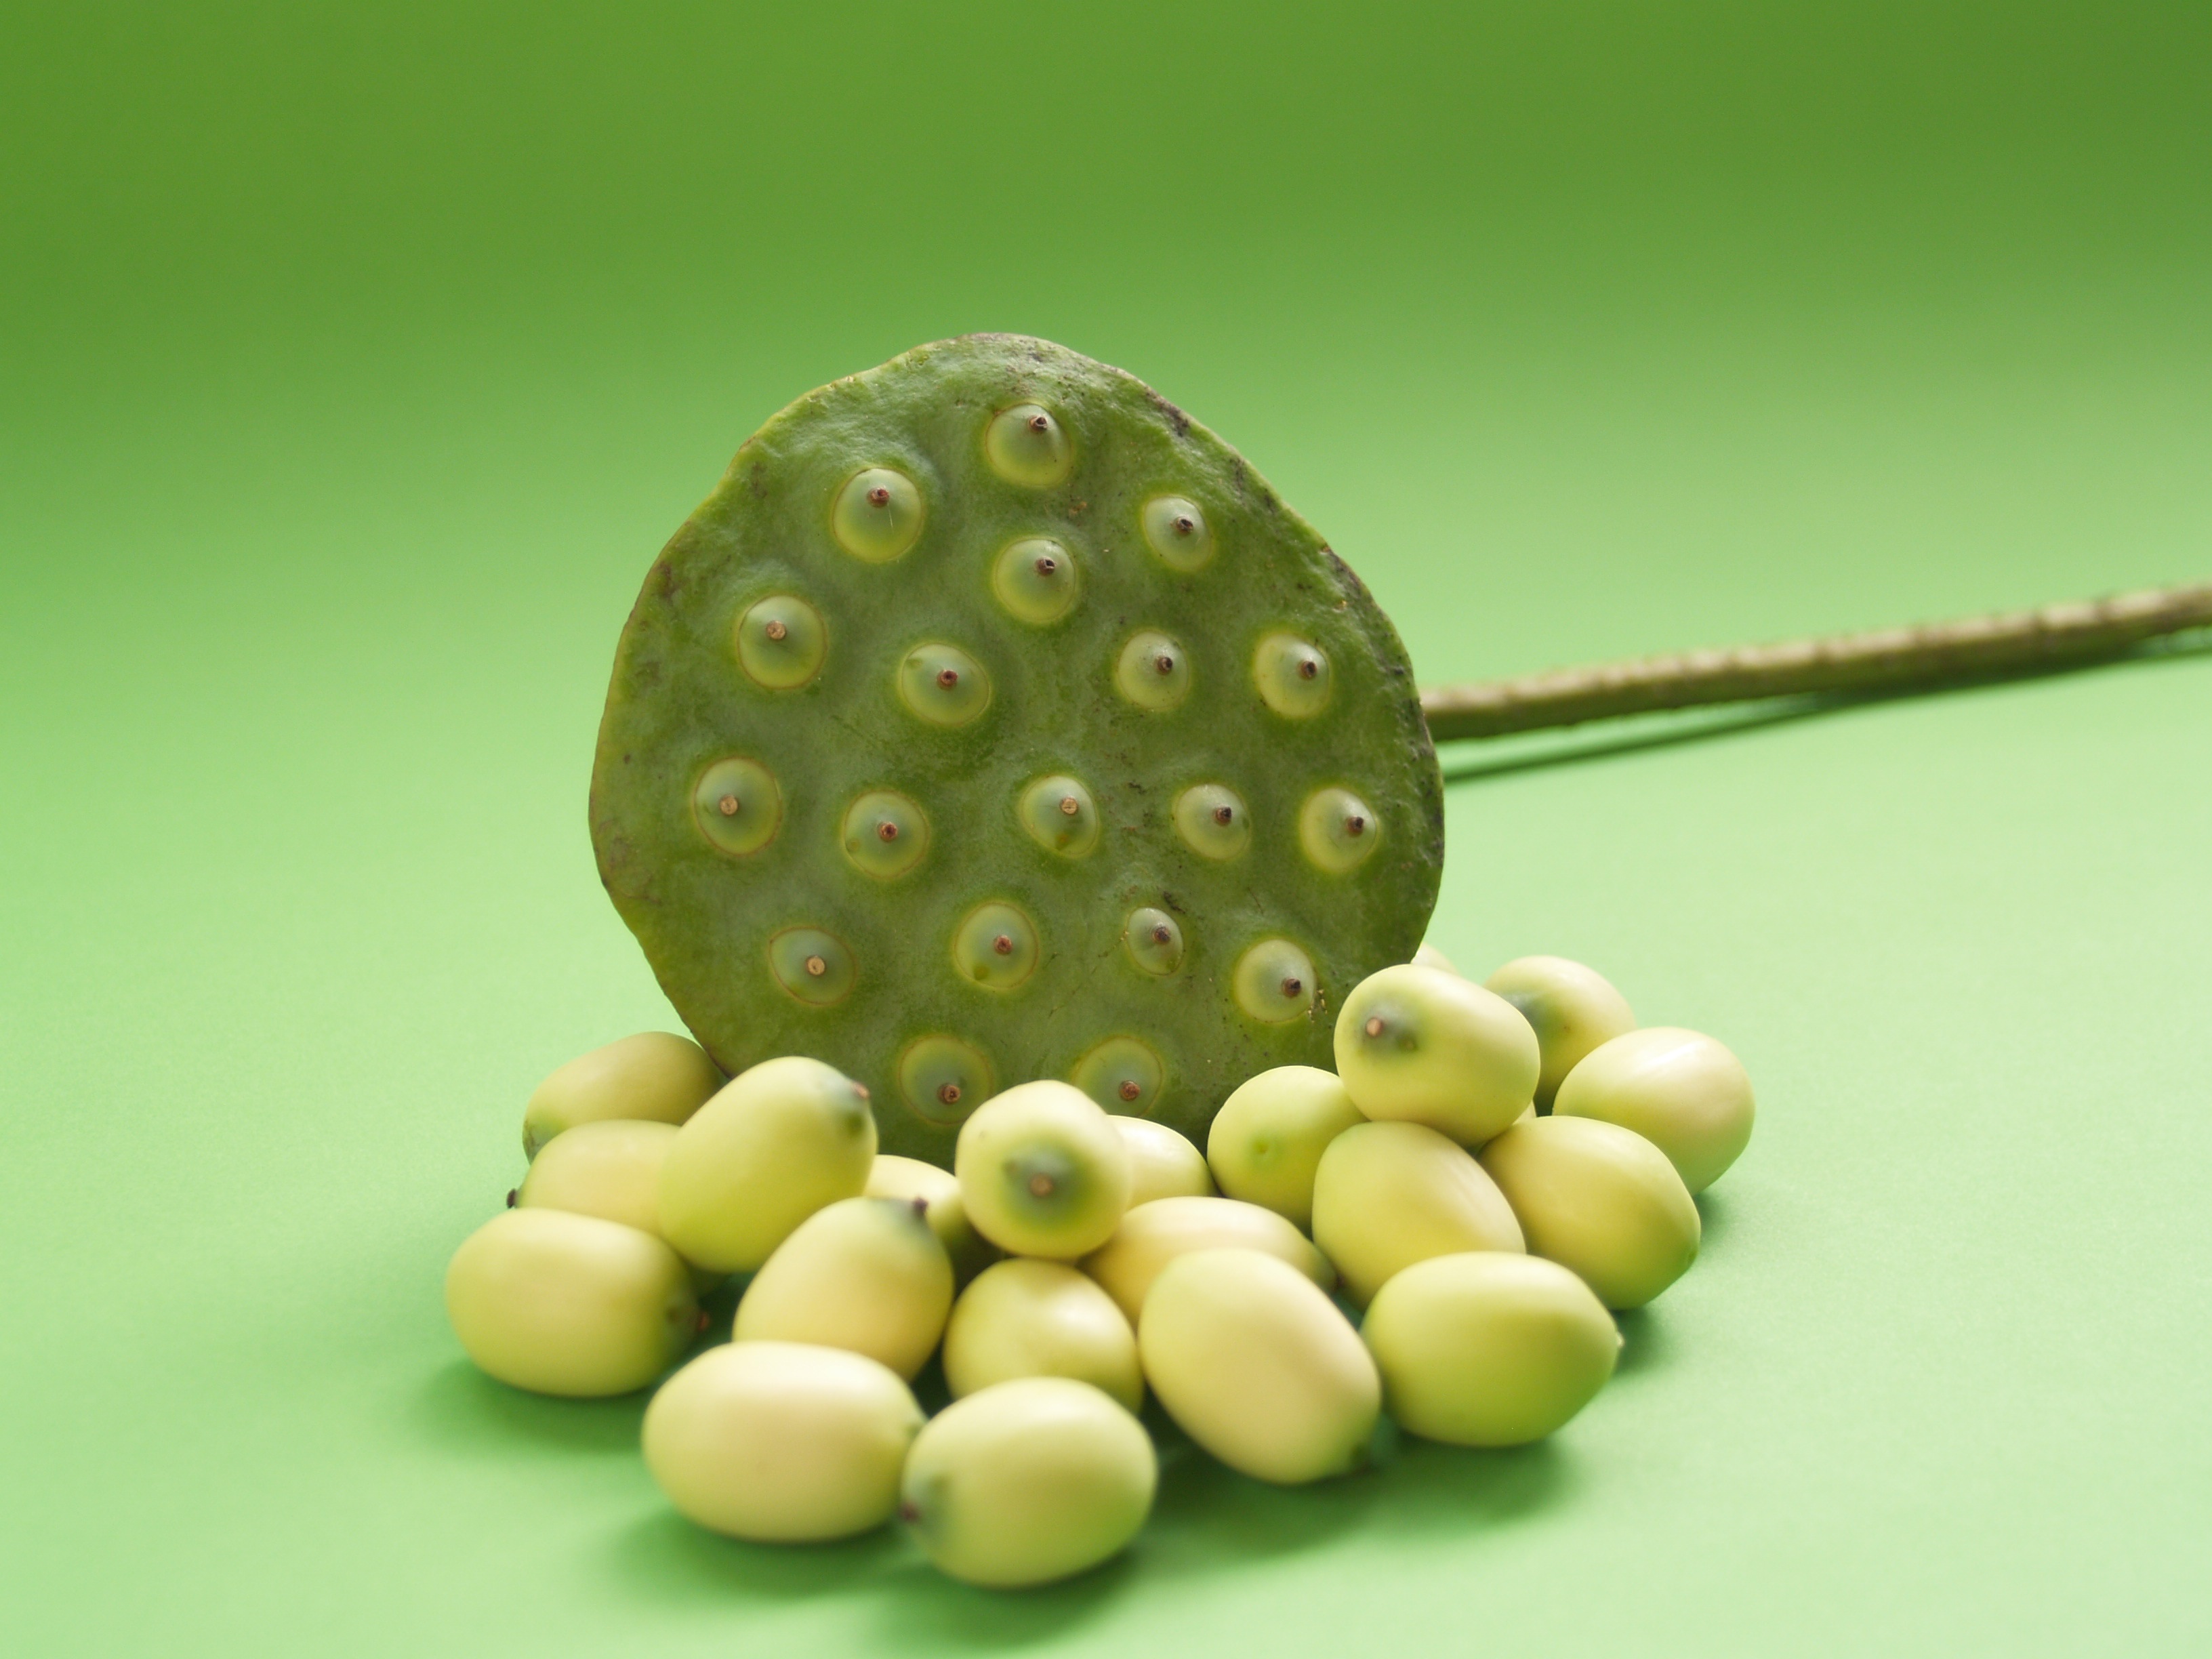
water, nature, group, plant, white, fruit, sweet, leaf, seed, round, flower, lake, isolated, river, asian, food, green, ingredient, produce, vegetable, crop, tropical, macro, natural, fresh, asia, care, botany, aquatic, nut, agriculture, closeup, medicine, close, dessert, pod, flora, freshness, close up, background, seedpod, lotus, up, beautiful, detail, lily, indian, waterlily, organic, east, macro photography, herbal, flowering plant, land plant